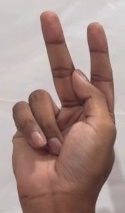
ASL sign: K